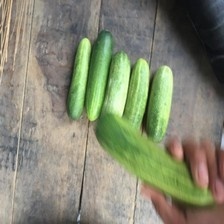
Label: cucumber